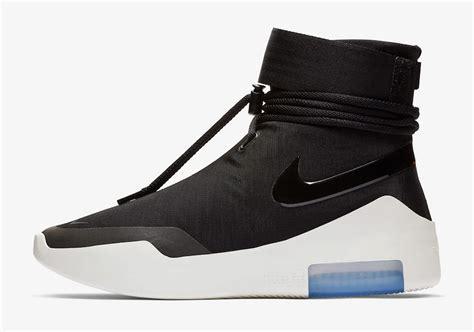
Brand: Nike
Model: Fear of God